Church of St. Martin in the Wall

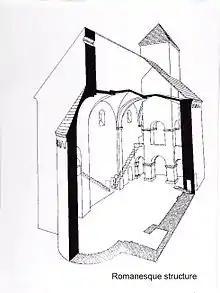
St. Martin in the wall

The settlement where the church was built was called Újezd before 1178 and Újezd u svatého Martina after 1187, so it is thought that the church was built between those years, when the settlement was the property of a duke. The settlement was a gift to the Vyšehrad Chapter by Soběslav II, Duke of Bohemia. During the construction of the Old Town walls in the 1230s, Újezd was divided into two; the larger part remained in the later New Town and the smaller part with the church became a part of the Old Town. The south side was connected to the wall, and for this reason the church became known as "in the wall". There was also a town gate in the neighbourhood called St. Martin's Gate.